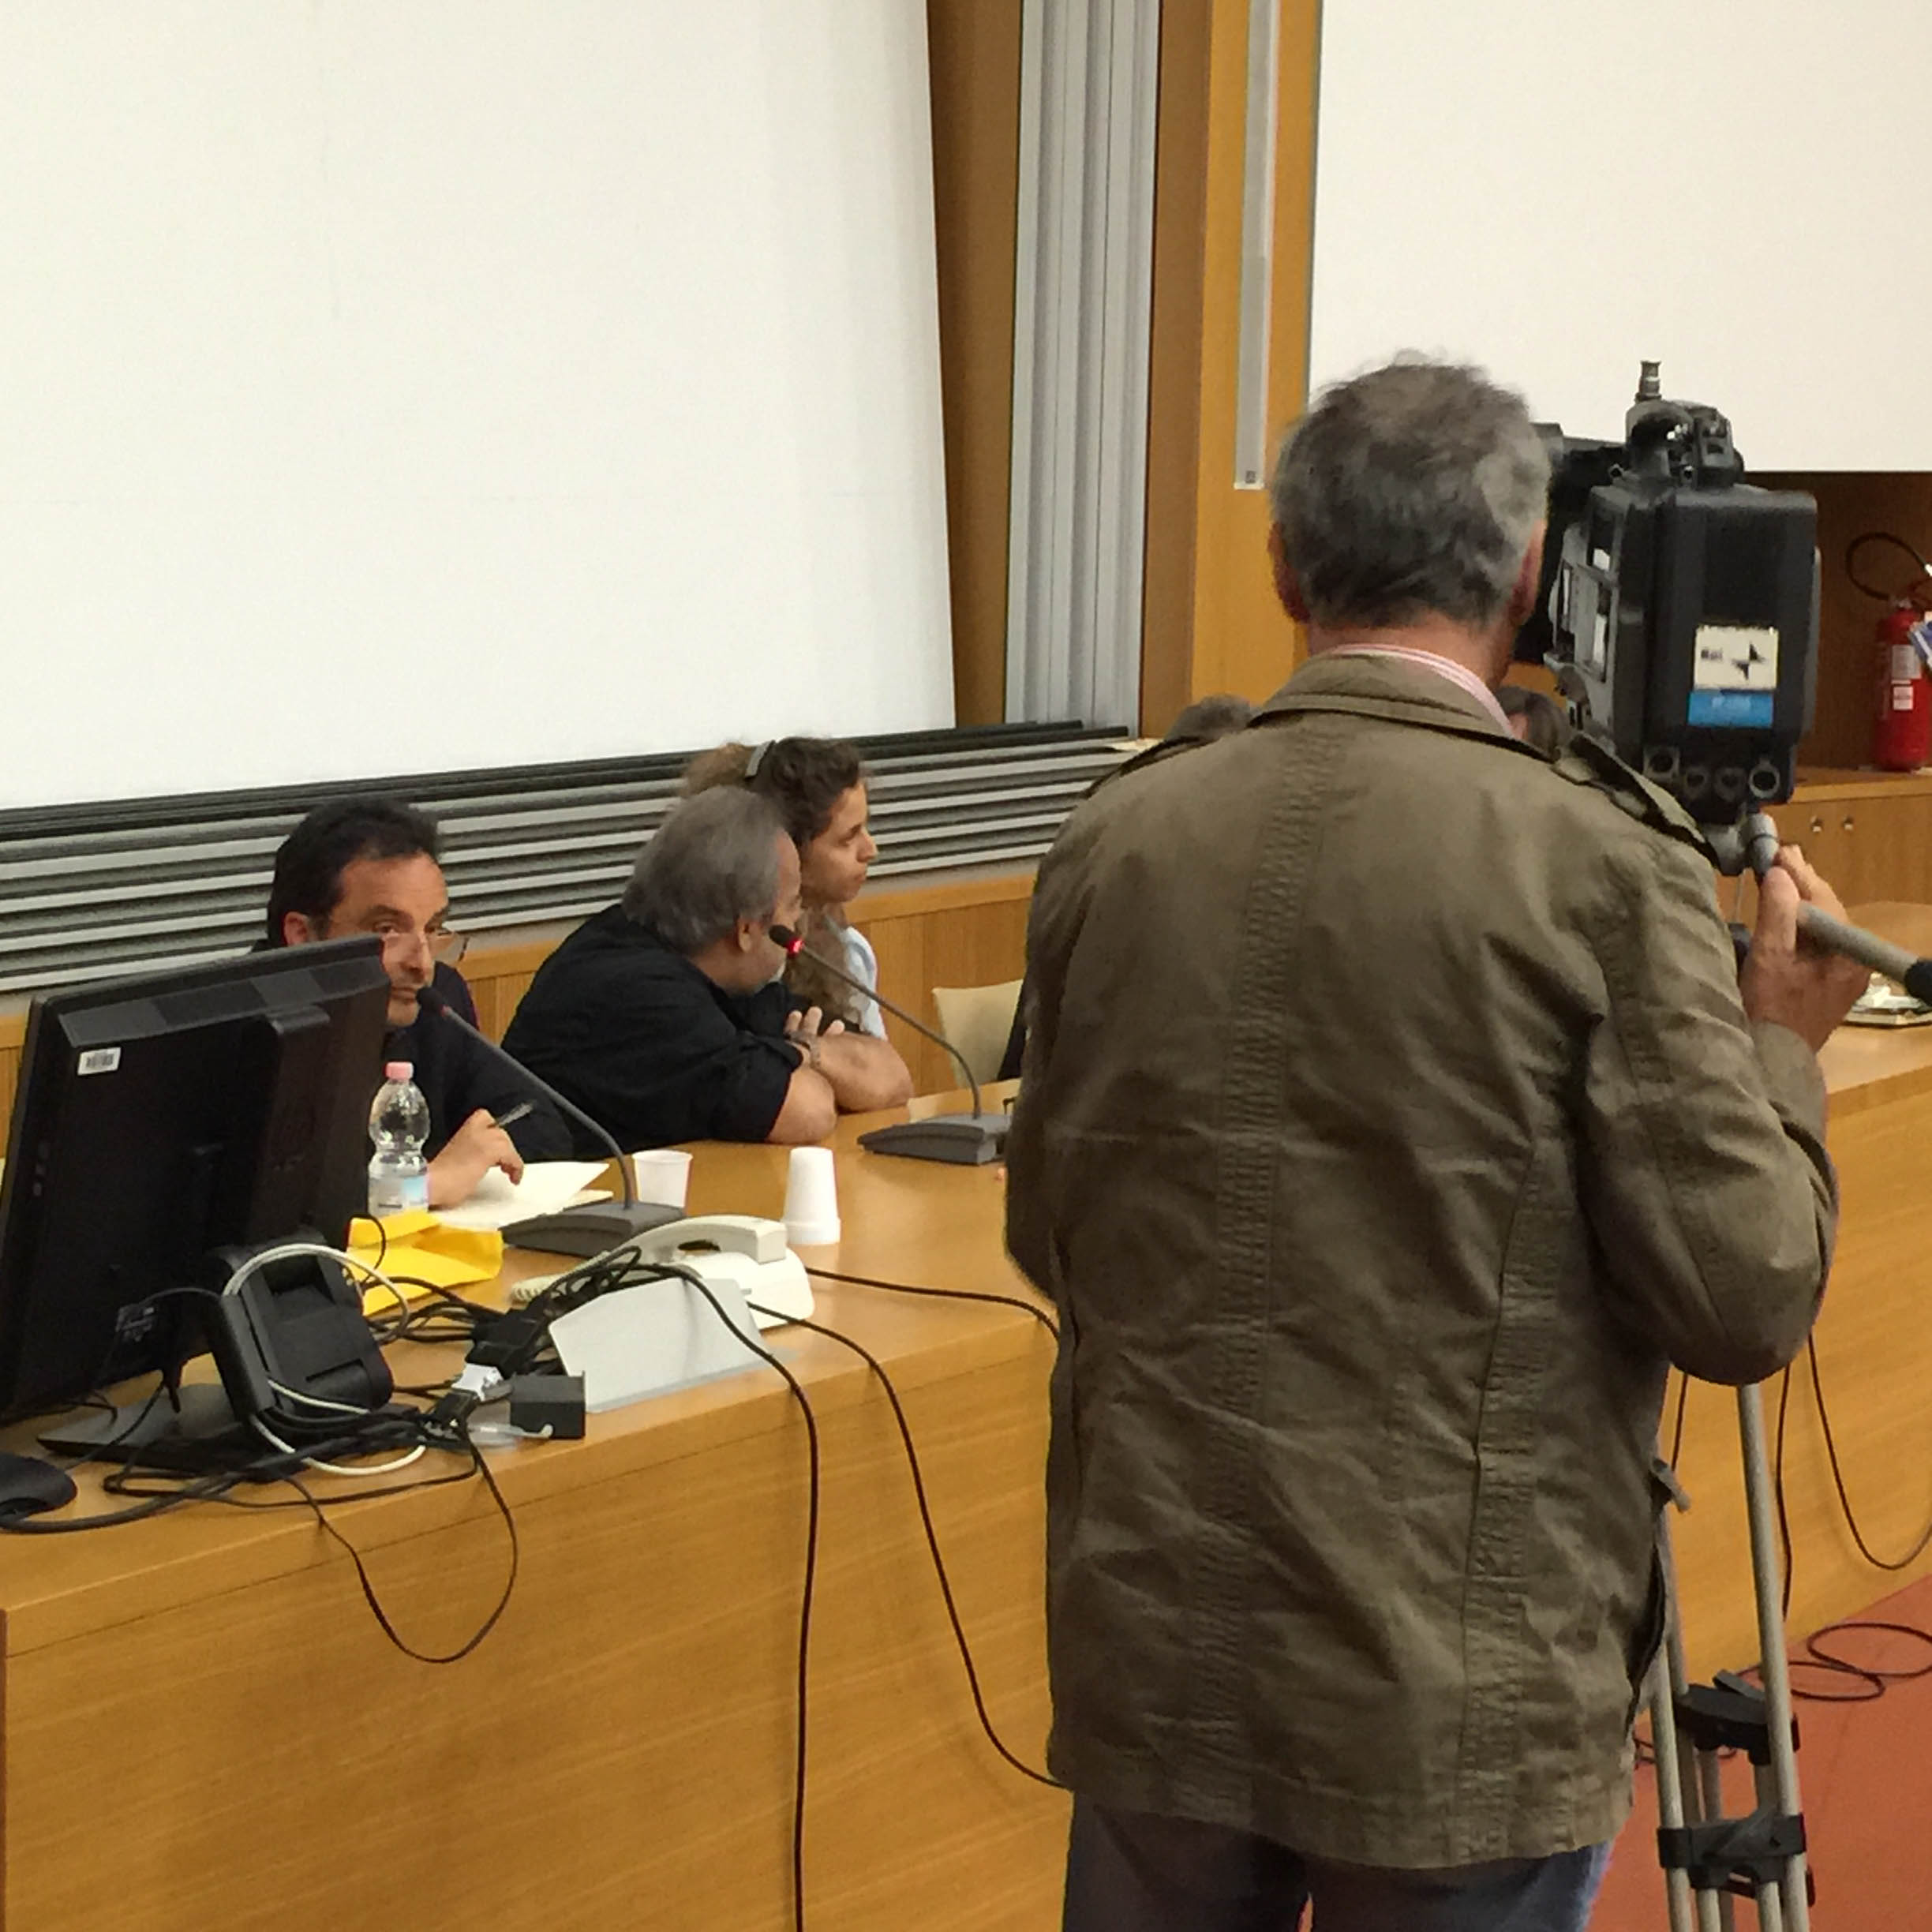
meeting, convention, academic conference